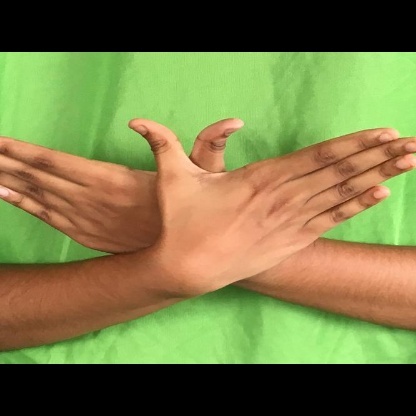
Mudra: Garuda